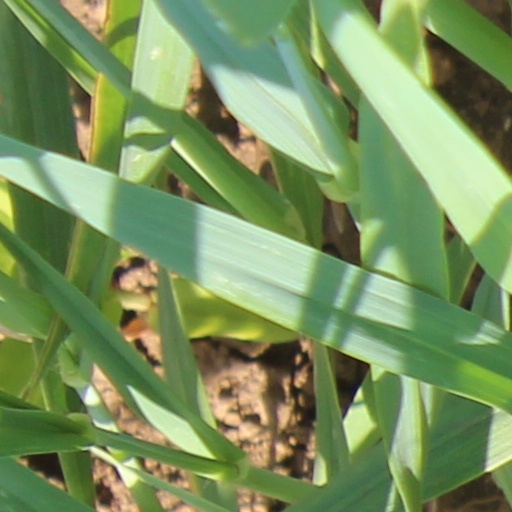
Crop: wheat